Tanner Buchanan

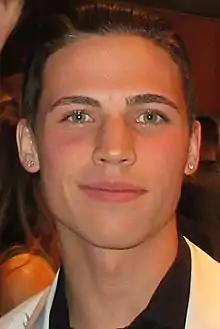
Buchanan in 2018

Tanner Emmanuel Buchanan (born December 8, 1998) is an American actor. He is best known for his roles as Leo Kirkman in the political conspiracy drama series "Designated Survivor" (2016–2018) and Robby Keene in the martial arts action series "Cobra Kai" (2018–2025).